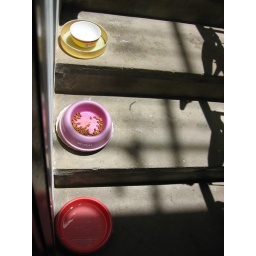
these are the water bowl, cat food bowl, fish bowl, all for the cats in my house :D